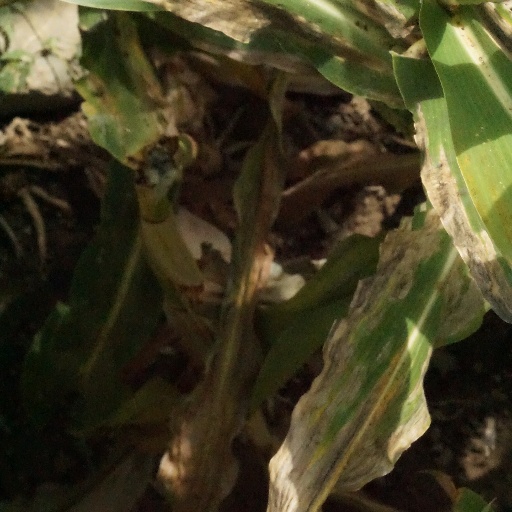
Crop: maize; corn